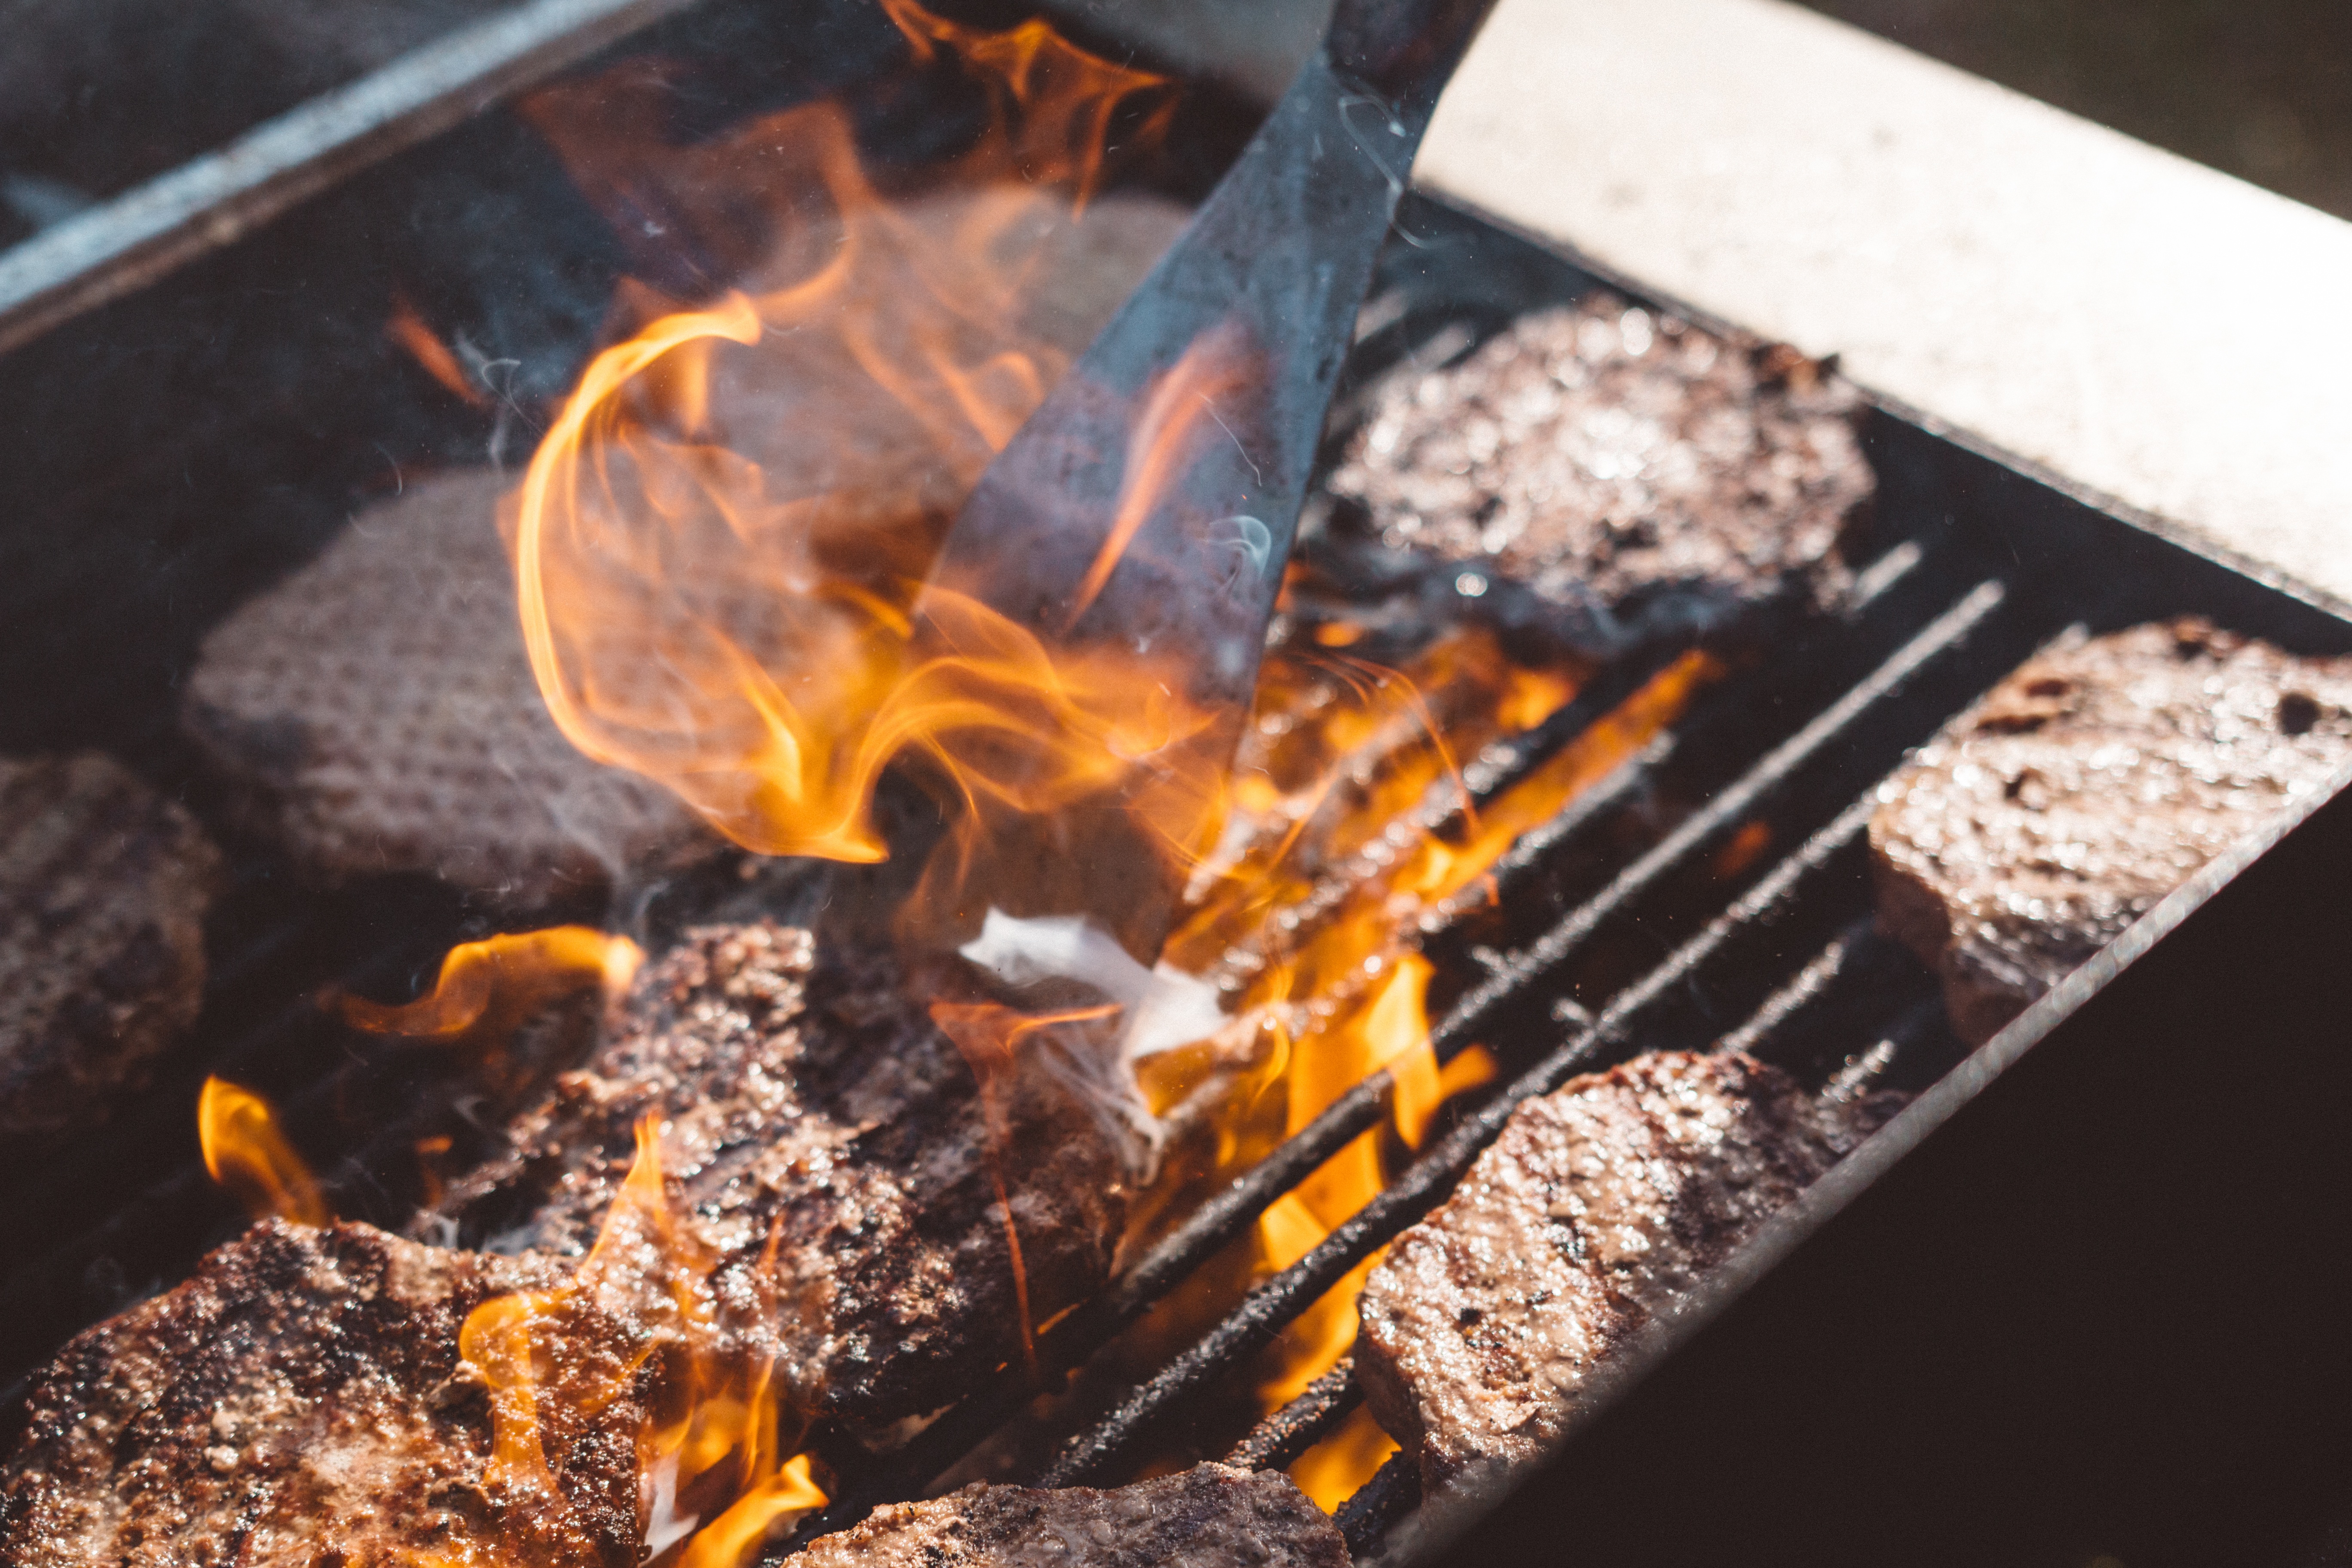
dish, food, cooking, fire, campfire, meat, barbecue, cuisine, grilling, barbecue grill, outdoor grill